Journeyman World Tour

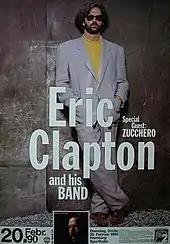
Promotional poster for the tour

The Journeyman World Tour was a -year concert tour by English musician Eric Clapton that began on July 6, 1989, in The Hague and concluded on March 9, 1991, in London. The tour was Clapton's first tour following the release of his 1989 studio album "Journeyman". The guitarist played a total of 165 shows throughout Europe, North America, Asia, South America and Africa.